Phoenician history

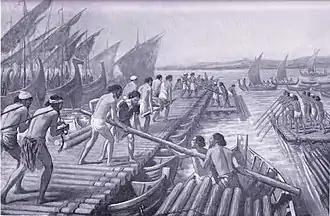
Phoenicians constructing Pontoon Bridges for Xerxes I of Persia during the second Persian invasion of Greece in 480 BC.

As mercantile city-states concentrated along a narrow coastal strip of land, the Phoenicians lacked the size and population to support a large military. Thus, as neighboring empires began to rise, the Phoenicians increasingly fell under the sway of foreign rulers, who to varying degrees circumscribed their autonomy.